Applesoft BASIC

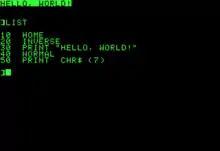
Hello, World!, with inverse video and bell character, run then listed

Hello, World! in Applesoft BASIC can be entered as the following: